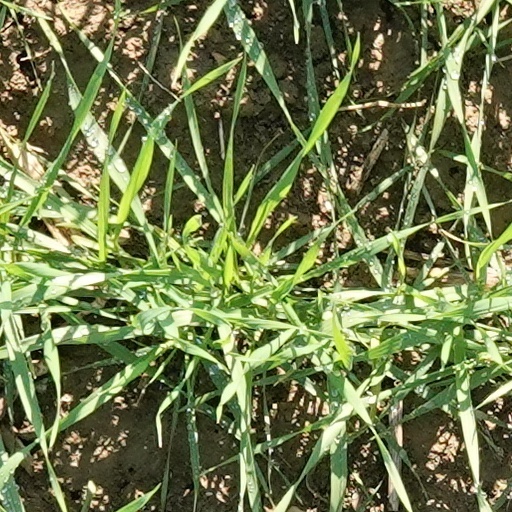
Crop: wheat